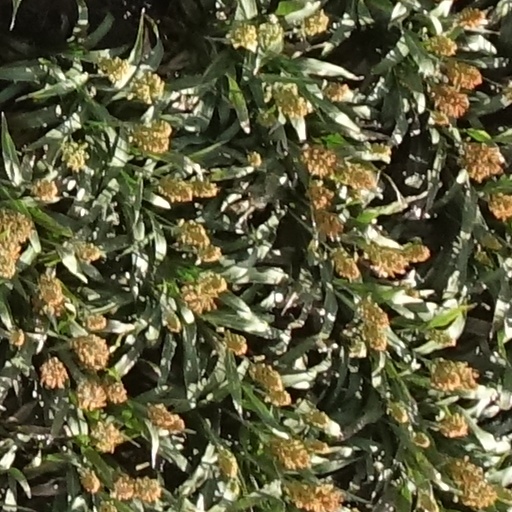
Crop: sorghum